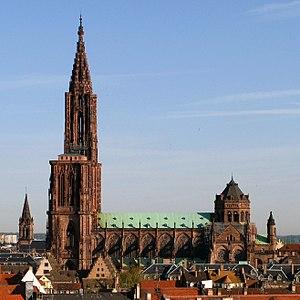
La cathédrale Notre-Dame de Strasbourg, France.
La cathédrale Notre-Dame de Strasbourg est une cathédrale gothique catholique située à Strasbourg, en région Grand Est, dans le département français du Bas-Rhin en Alsace.
La principauté épiscopale de Strasbourg fut un État du Saint-Empire romain. Les évêques de Strasbourg, qui relevaient du duché de Souabe, obtinrent l'immédiateté impériale comme seigneurs temporels de la principauté épiscopale au XIIIᵉ siècle. Le siège de la principauté et du diocèse était à Strasbourg dans la région d'Alsace, tandis que la résidence des évêques était à Saverne.